Karl Kilbom

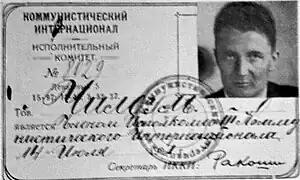
K. Kilbom - membership card of the Comintern

In December 1917, a month after the October Revolution, Kilbom, together with Zeth Höglund, went to Soviet Russia to spend the New Years and show their support for the Bolsheviks. At the Smolny the Swedes met with their Finnish Comrades, who were very happy after Finland finally having been given independence from Russia by the Bolshevik Government.